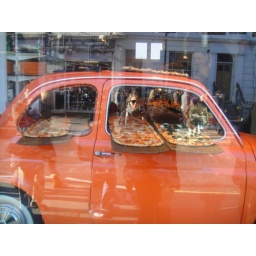
A popular pizza shop with a car in the window.